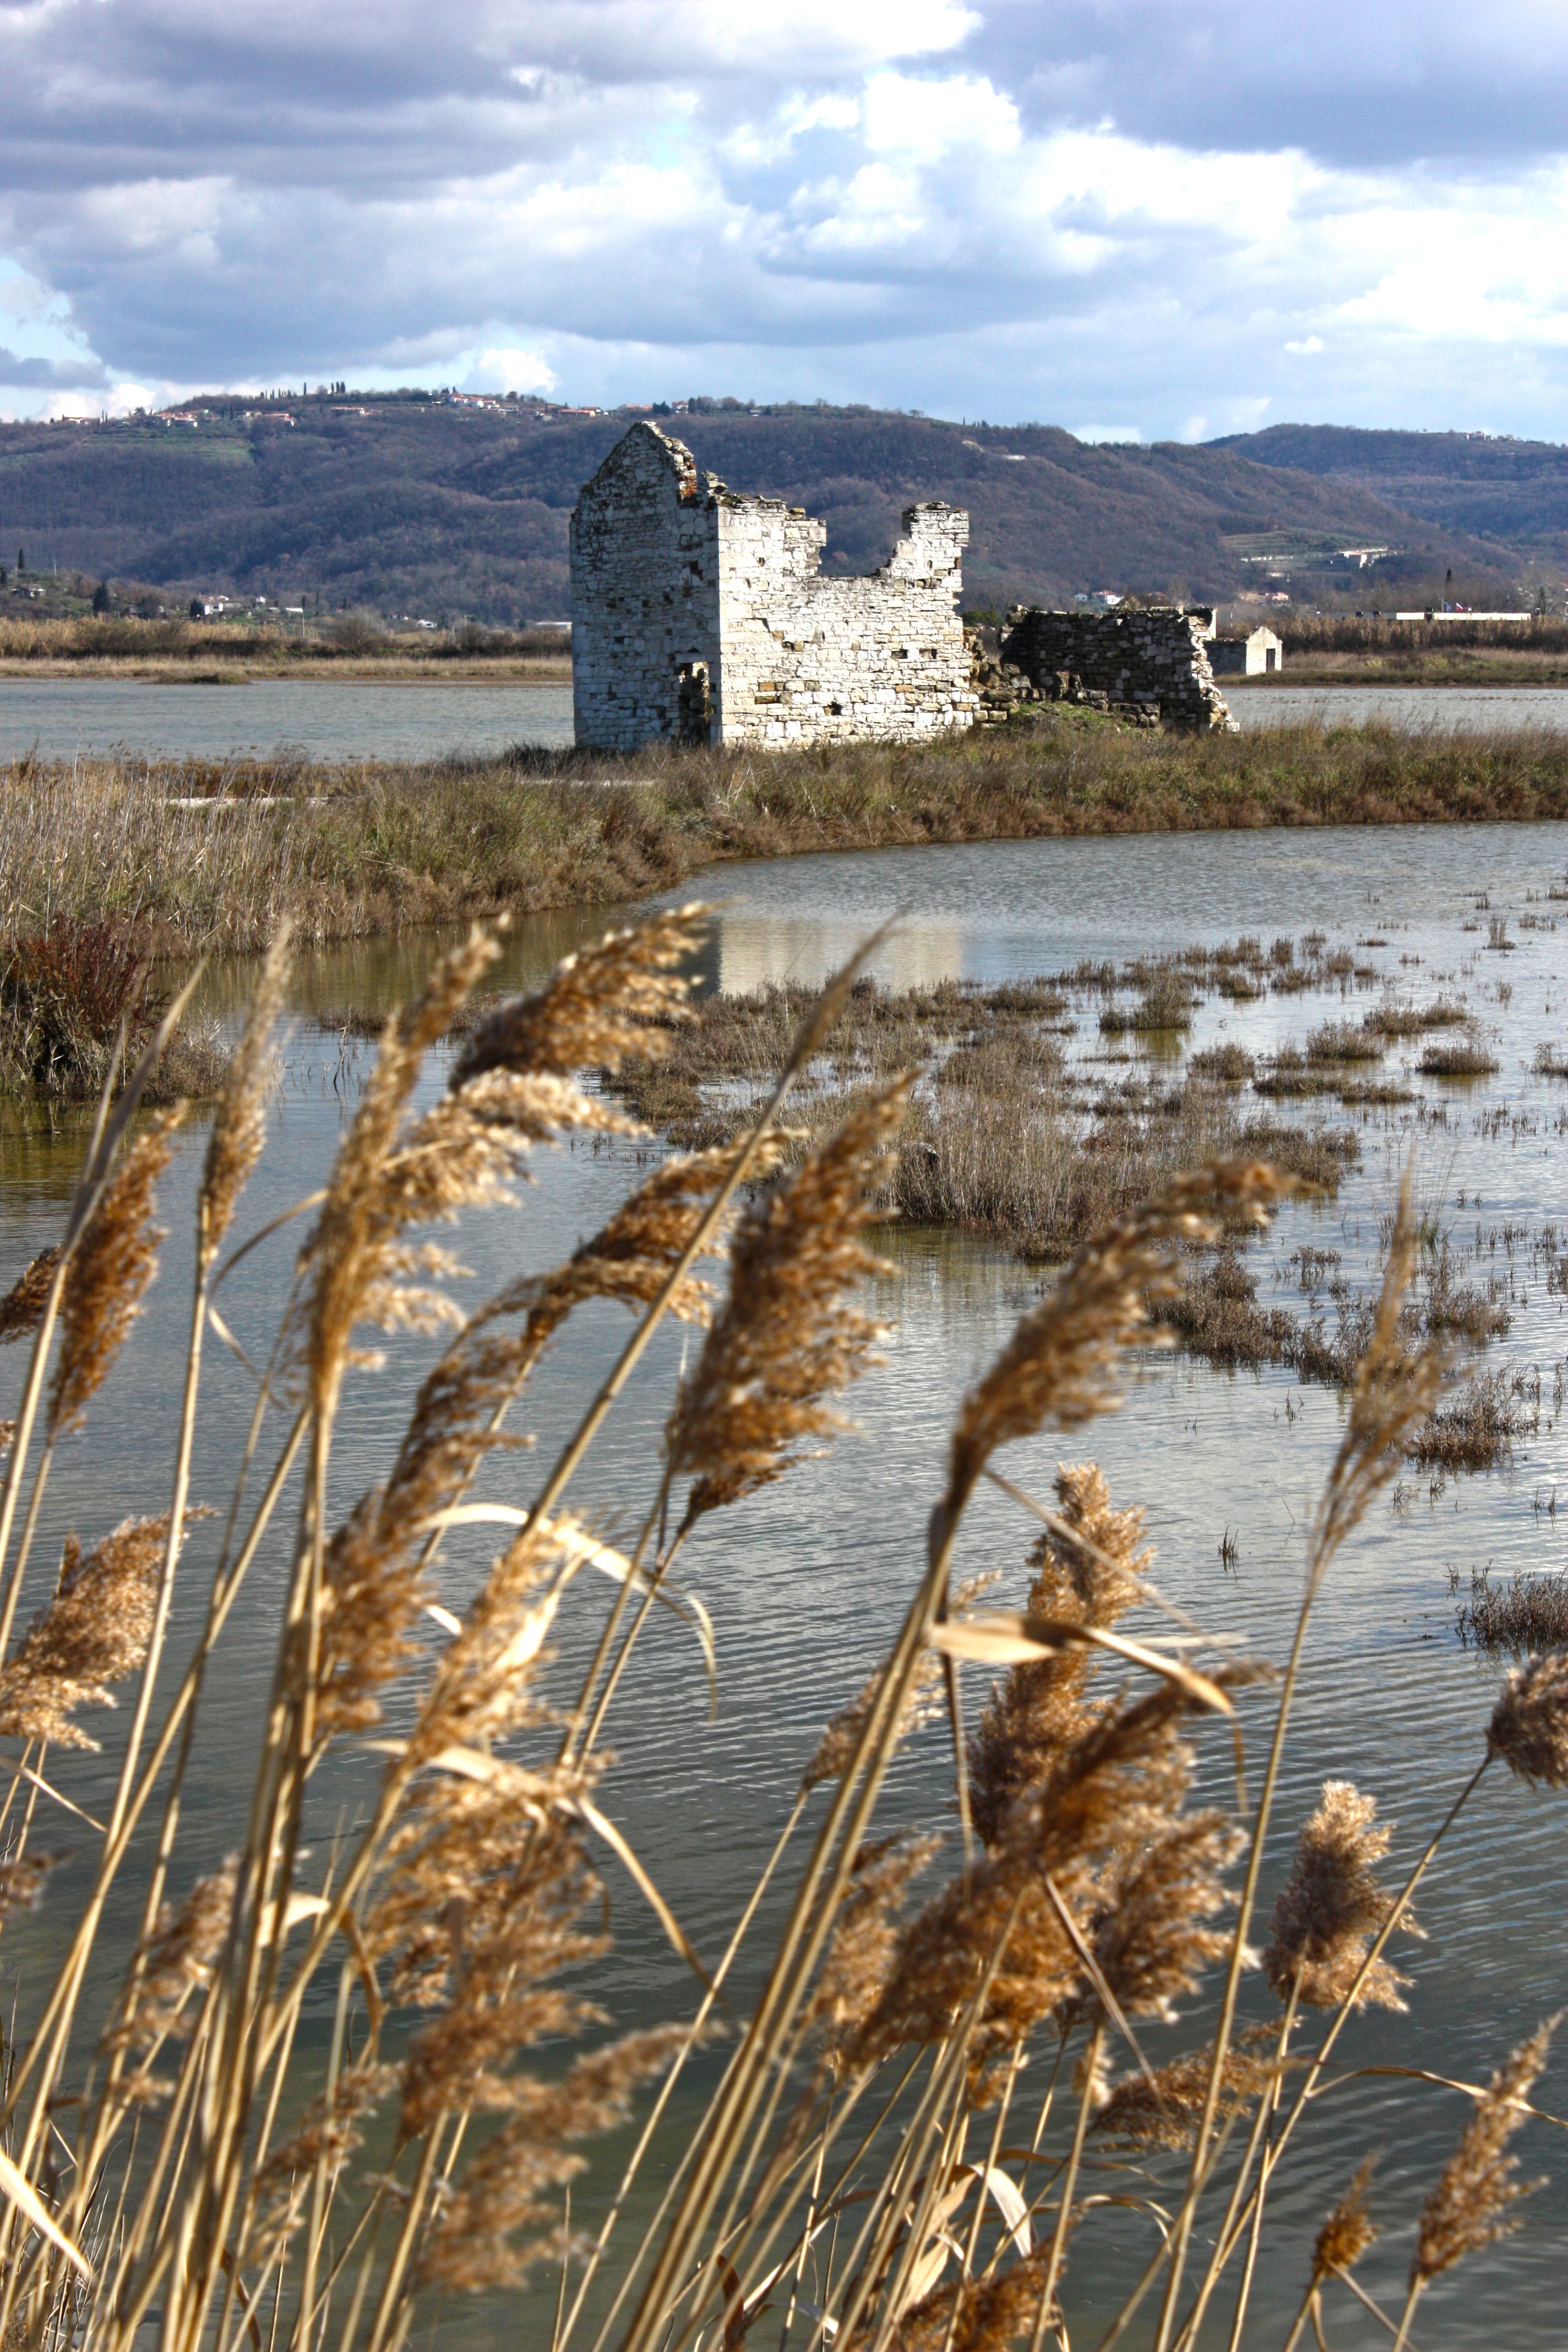
landscape, sea, coast, water, nature, marsh, sky, shore, wind, reflection, tower, old house, wetland, habitat, rural area, saline, natural environment, grass family, phragmites, slovenija